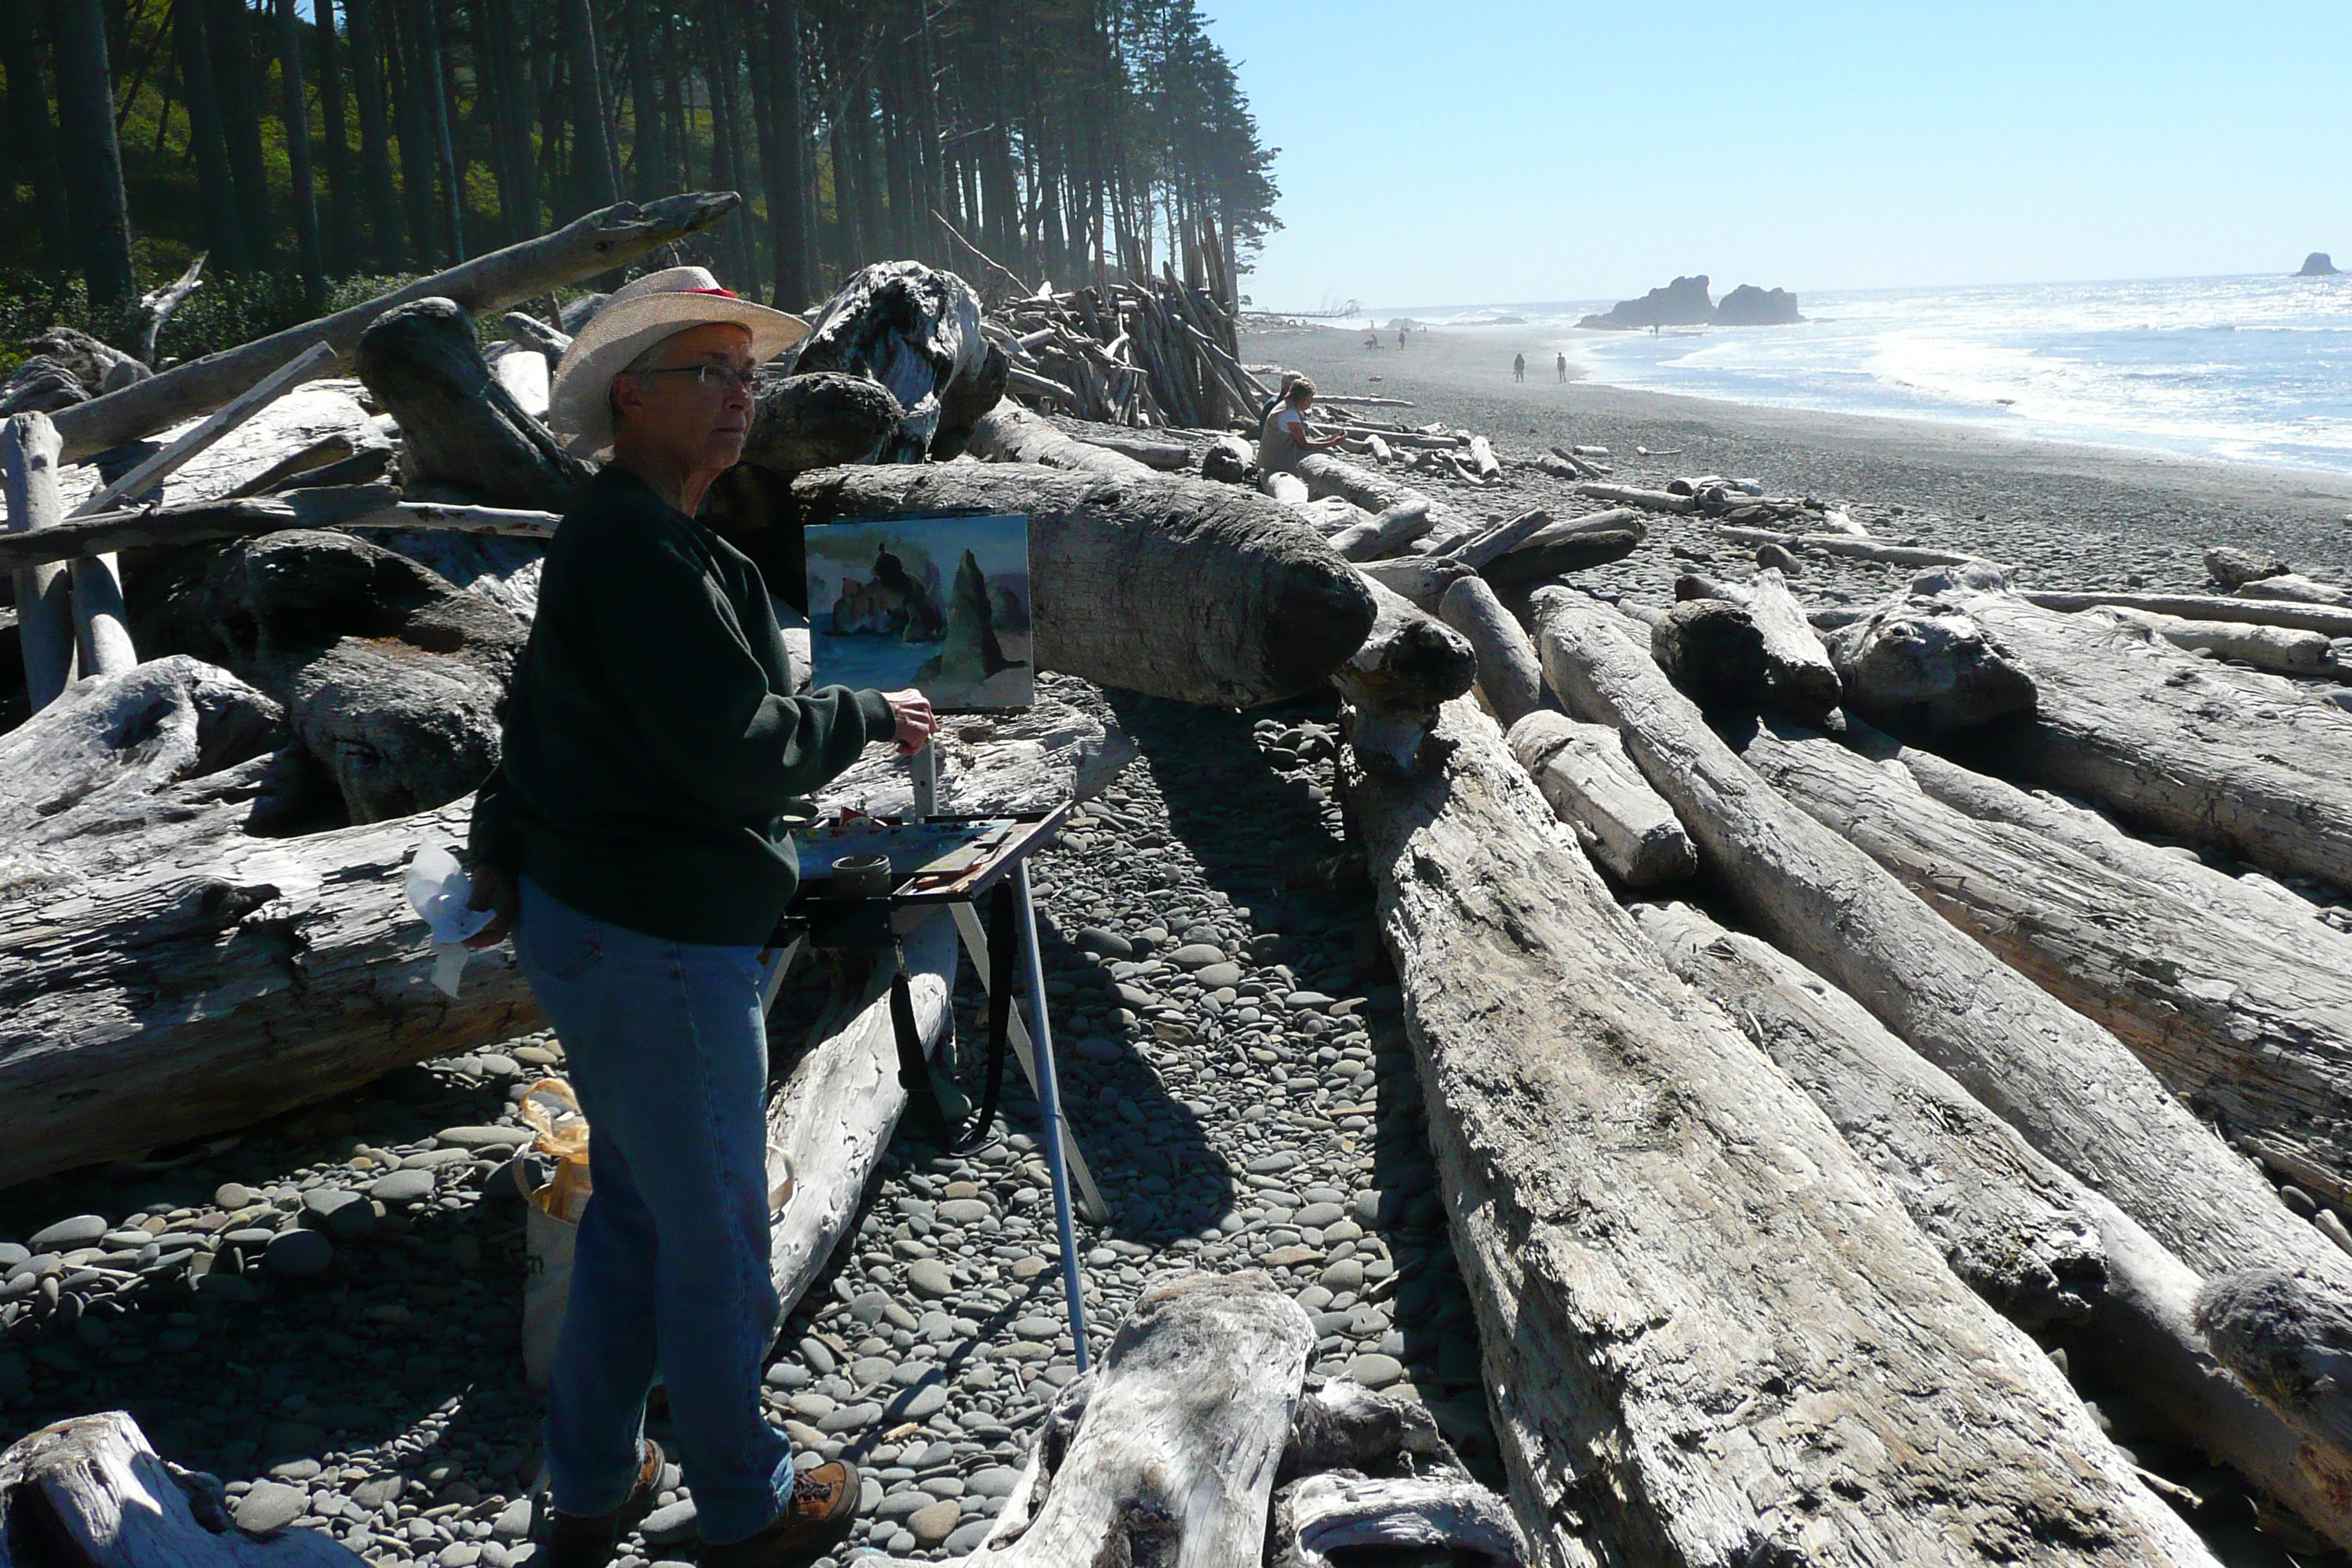
beach, landscape, nature, ocean, walking, adventure, shoreline, ice, scenery, usa, washington, painter, pacific, olympic national park, geological phenomenon, ruby beach